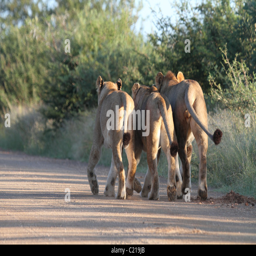
lions walking along a road , side by side